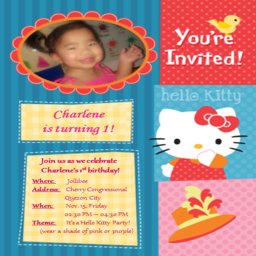
here 's the invite i made for person